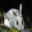
Label: rabbit